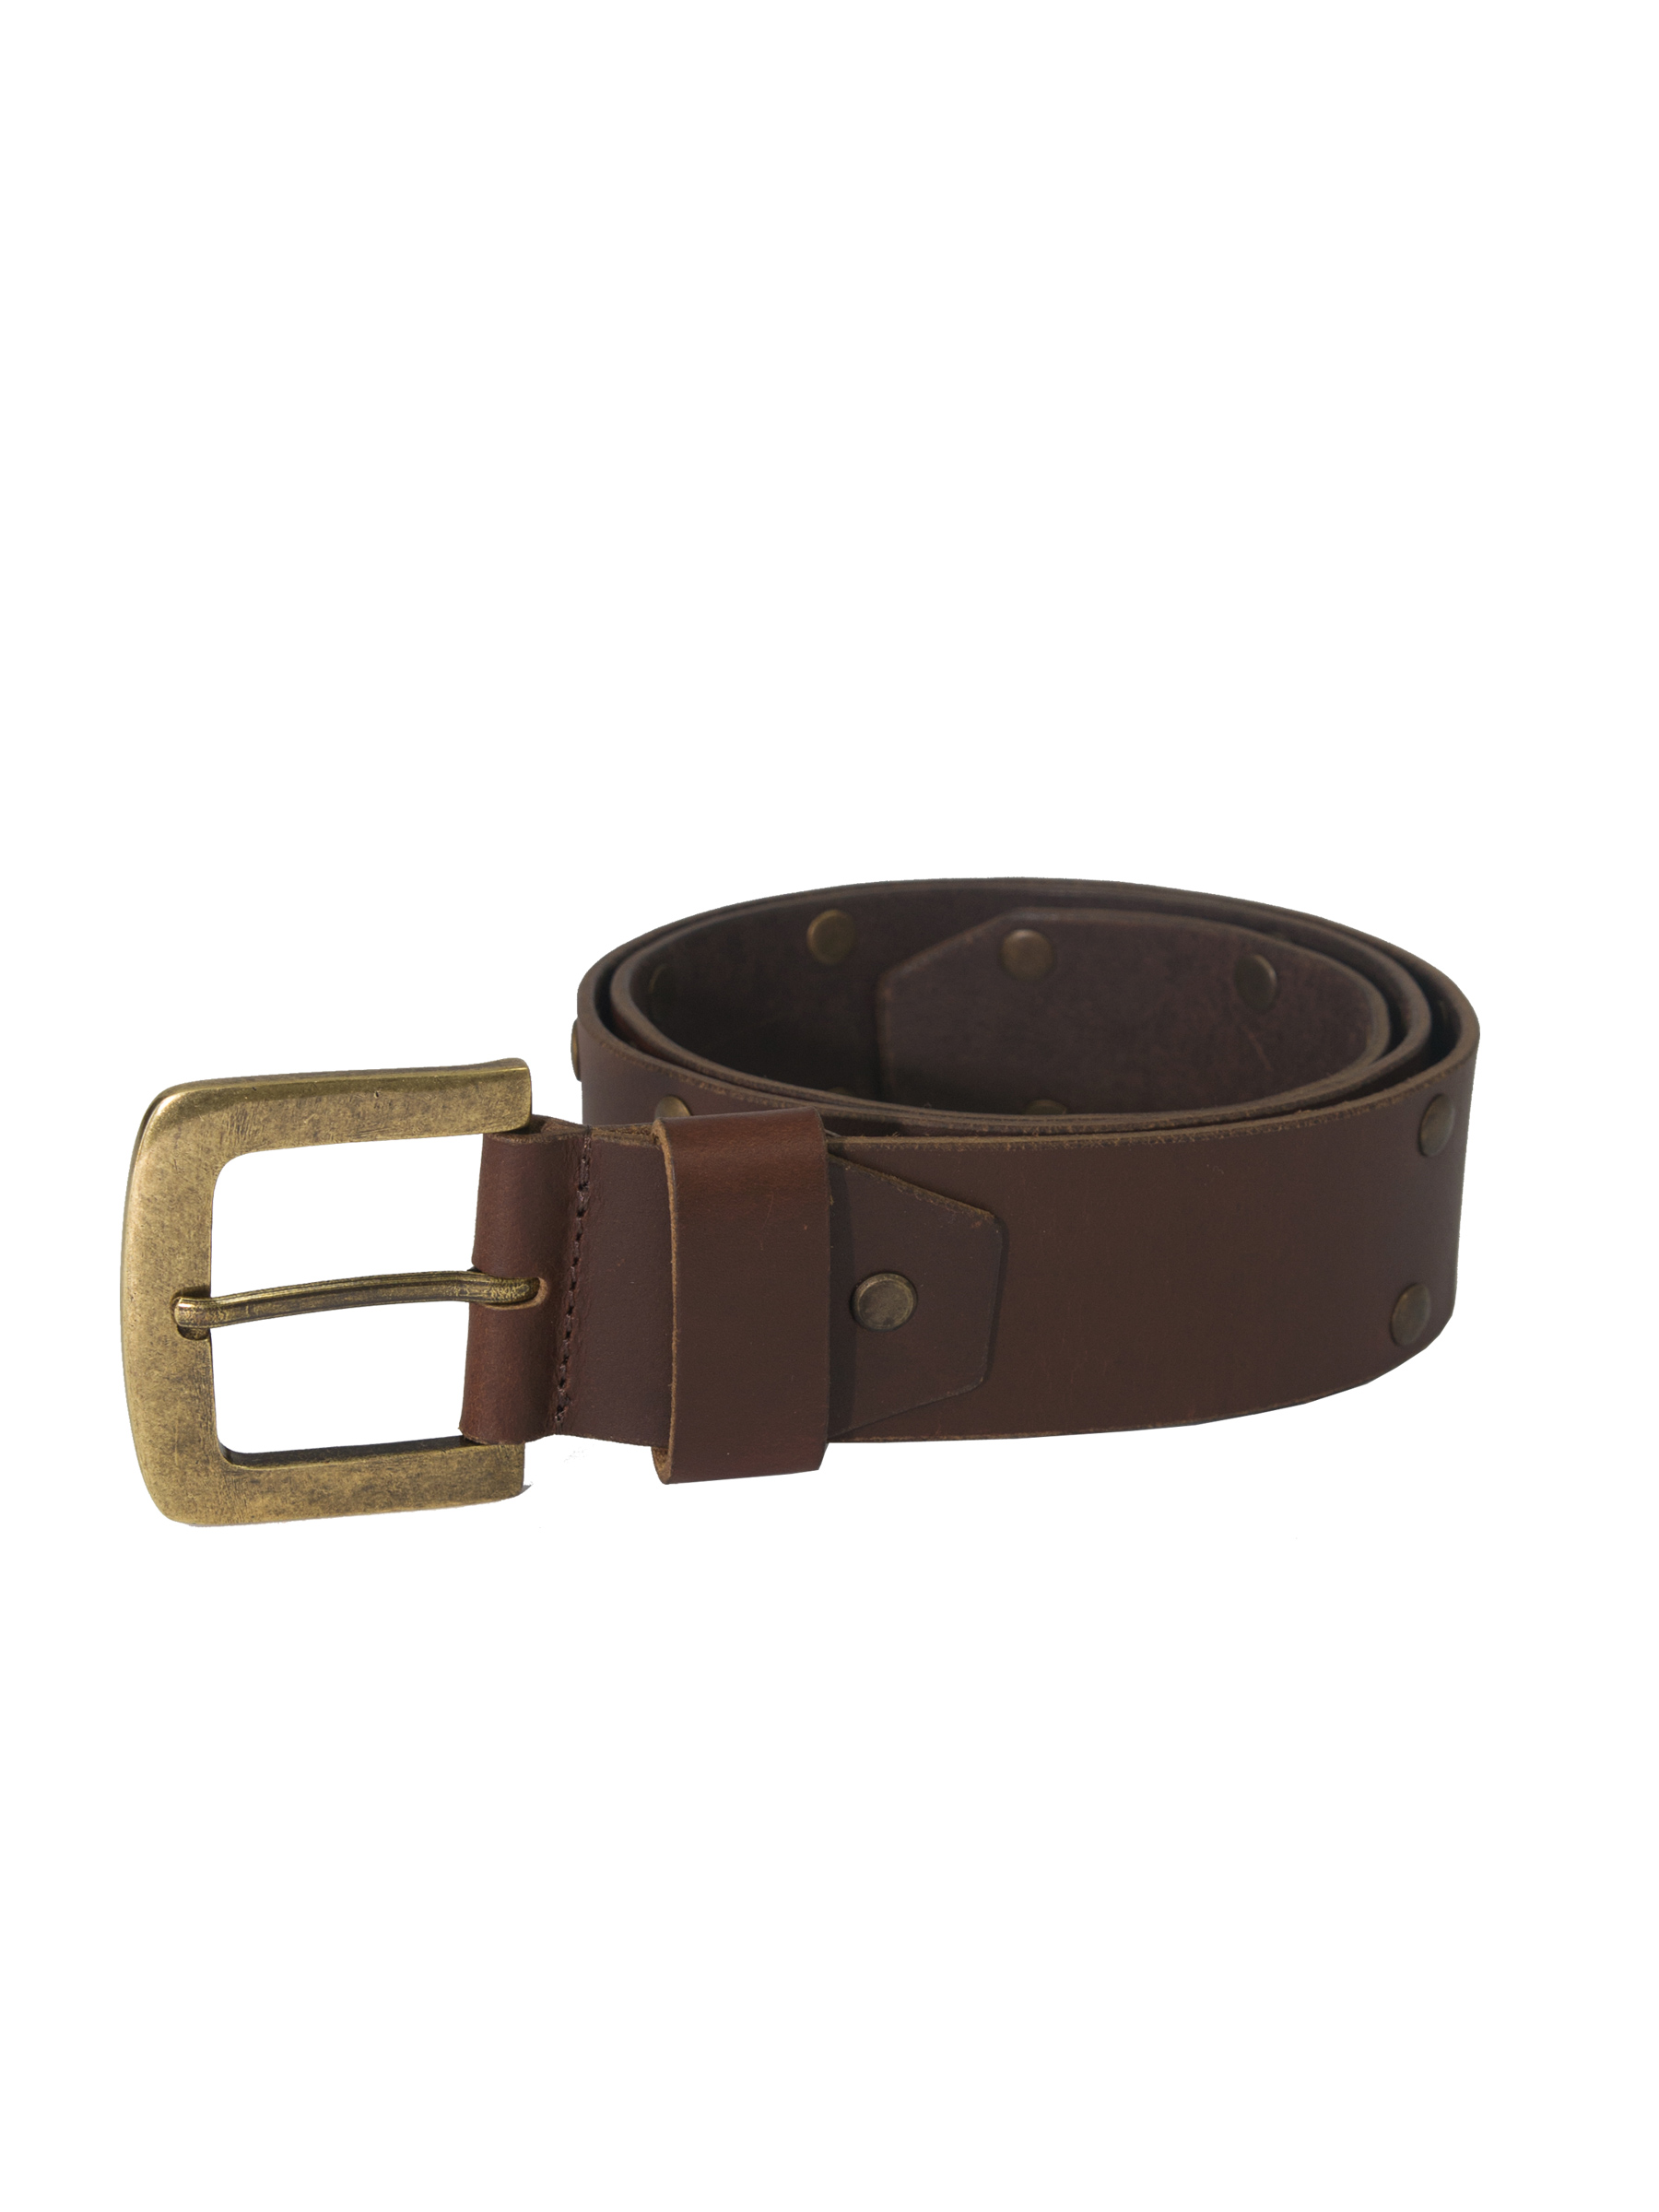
Wrangler Men Cinnamon Brown Leather Belt
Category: Accessories / Belts / Belts
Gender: Men
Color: Brown
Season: Summer 2011
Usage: Casual